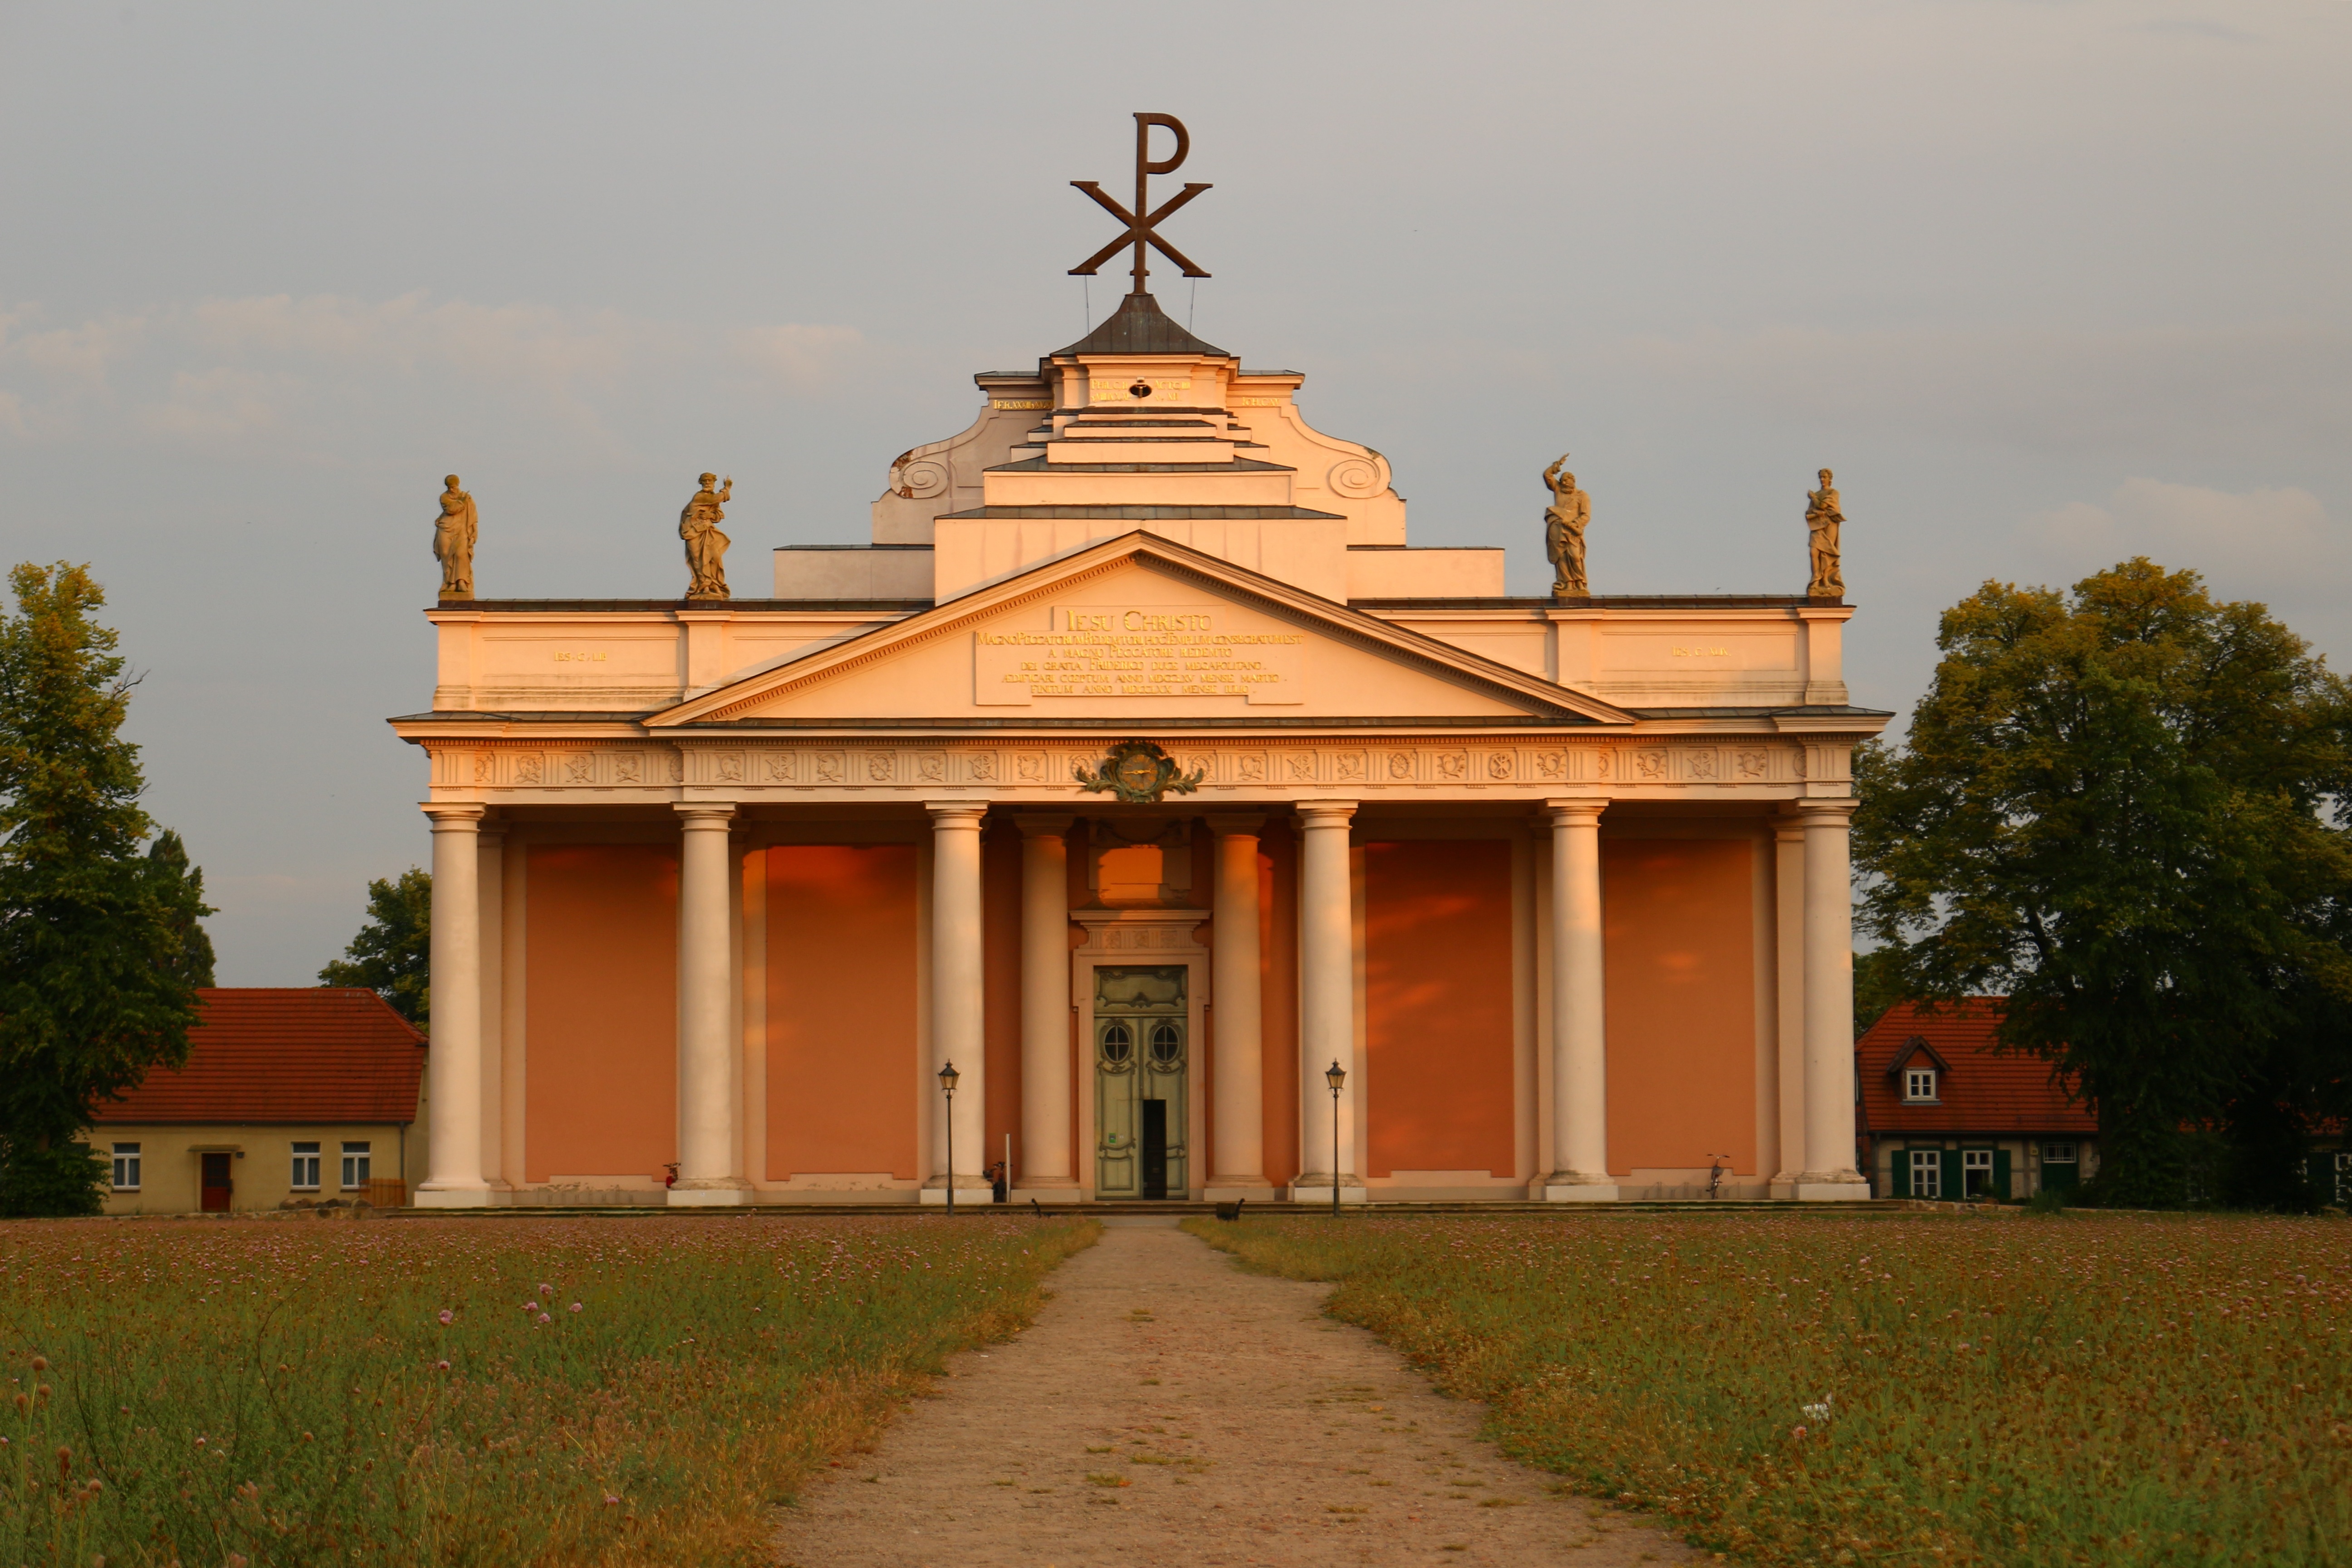
architecture, house, building, chateau, palace, home, facade, church, chapel, place of worship, places of interest, temple, monastery, shrine, estate, historically, evening light, ludwigslust parchim